Água Izé

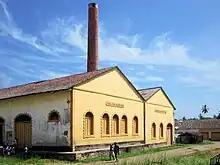
Roça Água Izé, a former cocoa warehouse which is today a museum

Água Izé is a village on São Tomé Island. Its population is 1,255 (2012 census). It lies on the coast, 4 km northeast of Ribeira Afonso and 5 km southwest of Santana. The most notable landmark is Roça Água Izé, a former plantation complex. Most of the preserved buildings date from the 1910s.